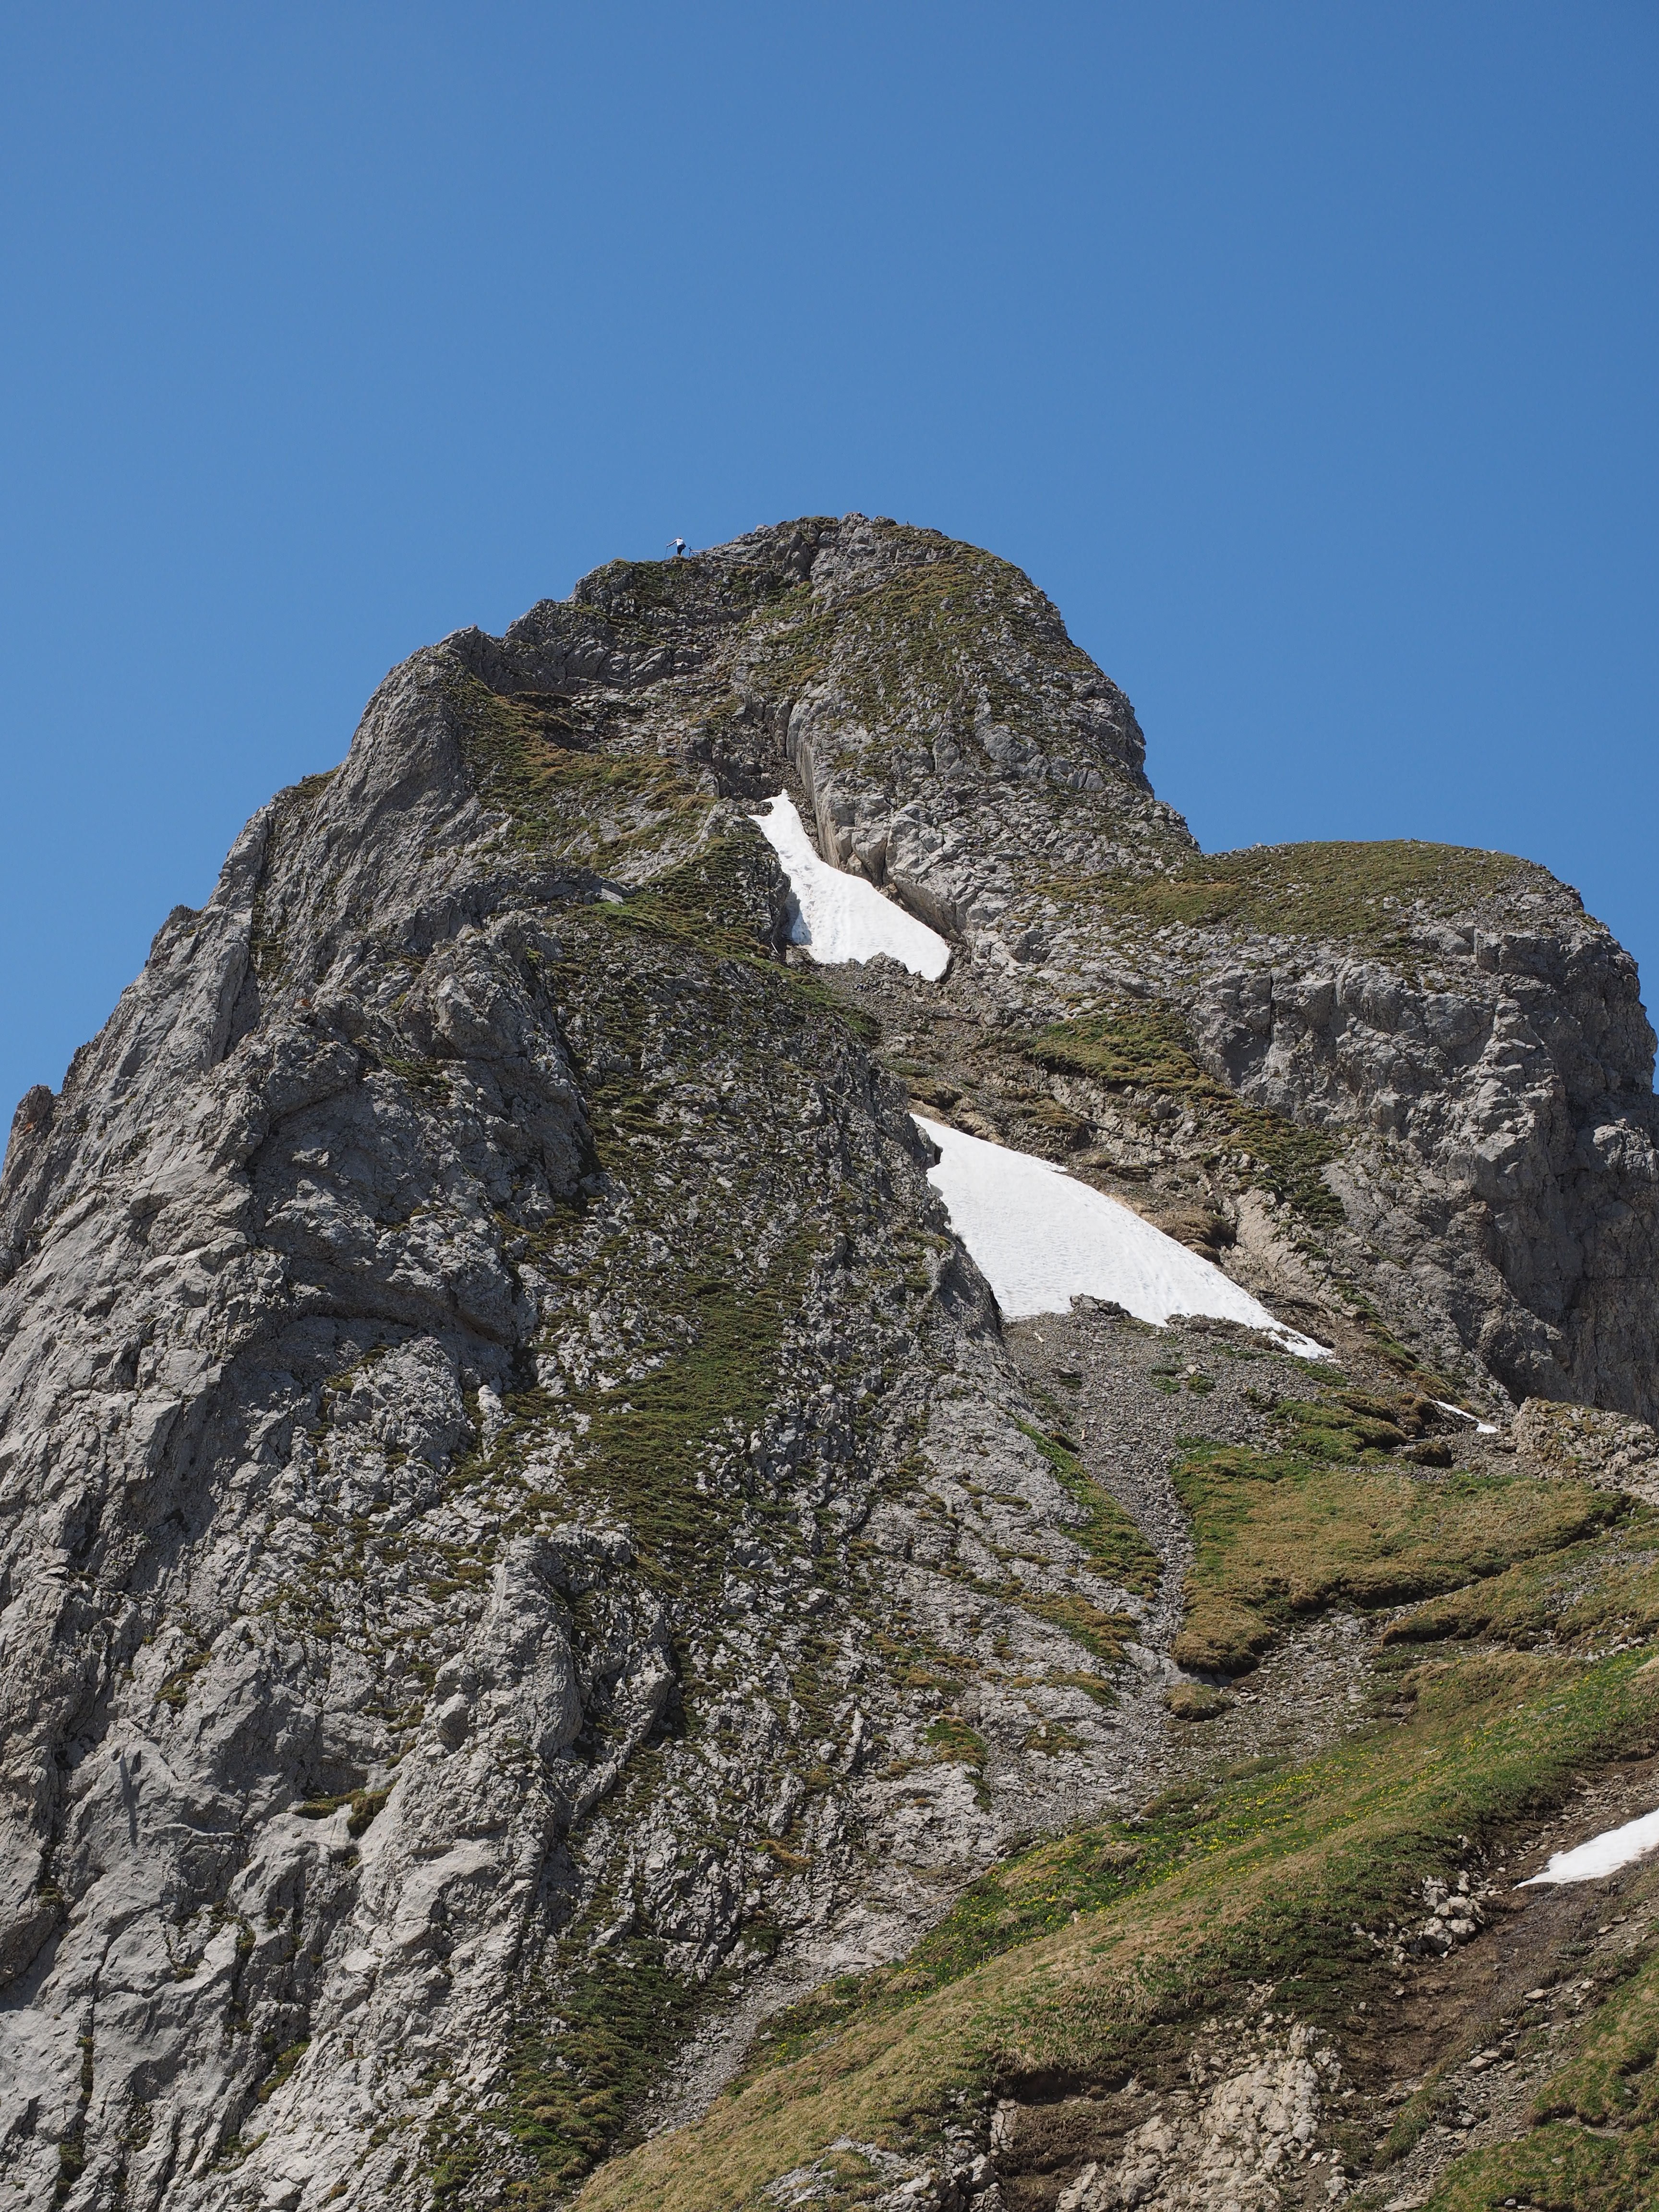
rock, walking, mountain, hiking, hill, adventure, mountain range, formation, cliff, climbing, steep, terrain, material, ridge, summit, mountain peak, exposed, mountaineering, geology, sports, alps, plateau, mountain pass, mountainous landforms, s ntis region, lenses ridge, tightrope walk